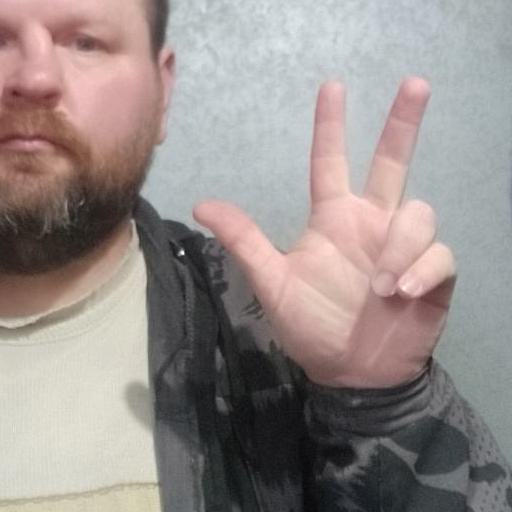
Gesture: three2